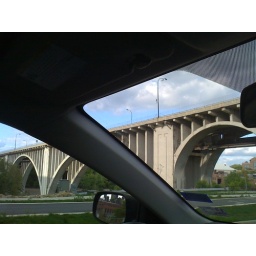
View of the new bridge over the Mississippi River and the road along the river. Including the father of Minneapolis's house.